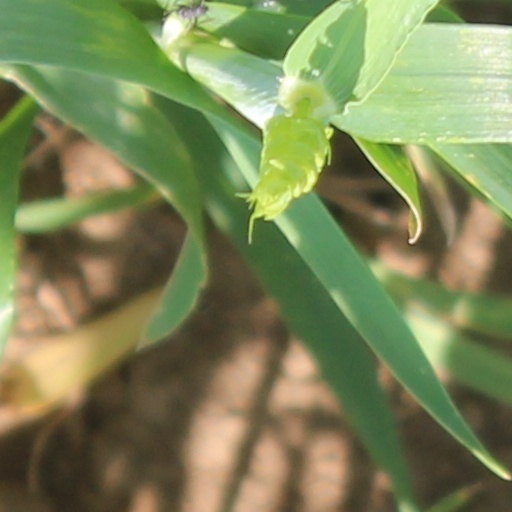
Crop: wheat